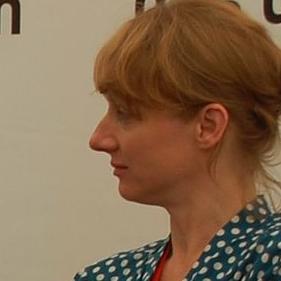
Age: 41